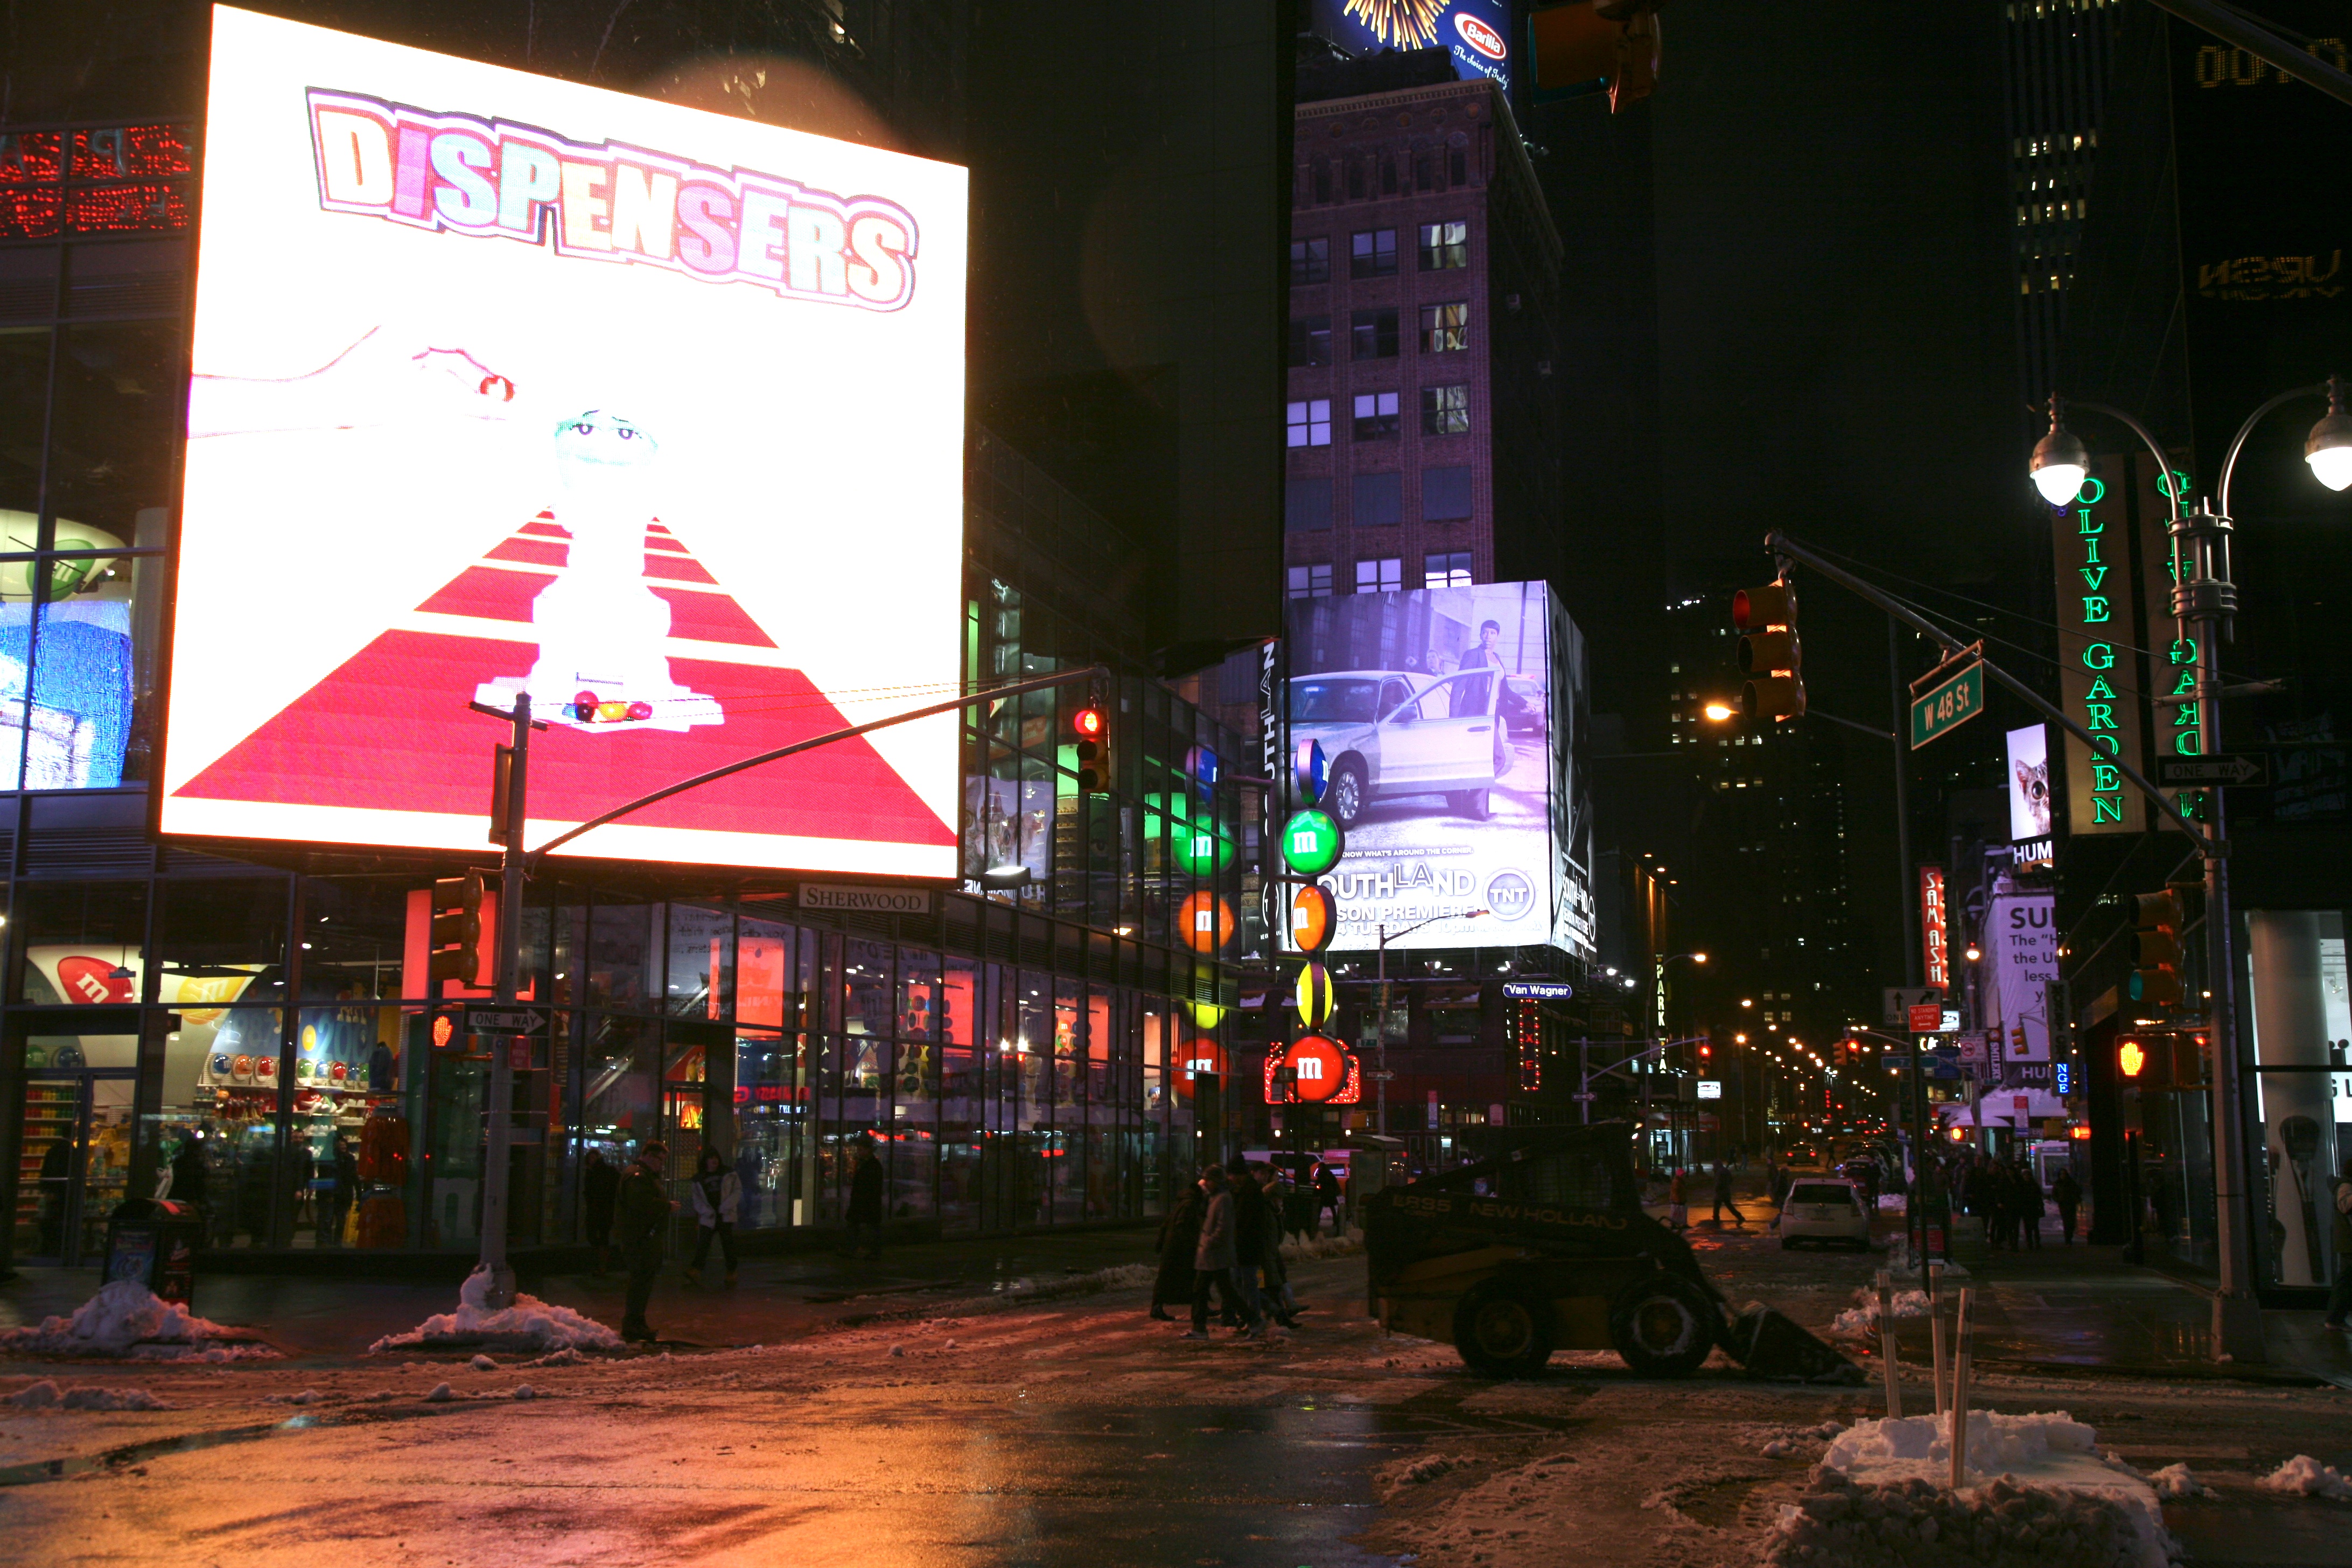
road, street, night, city, manhattan, cityscape, downtown, evening, nyc, lighting, newyork, newyorkcity, ny, canon5d, midtown, metropolis, canonef24105mmf4lisusm, theatredistrict, timessquare, urban area, human settlement